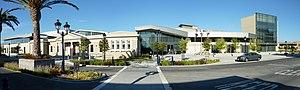
La municipalité de Milpitas est située dans le comté de Santa Clara, au sein de la Silicon Valley, à environ 20 km au nord-ouest de San José, dans l’État de Californie, aux États-Unis.